Baltic Shipping Company v Dillon

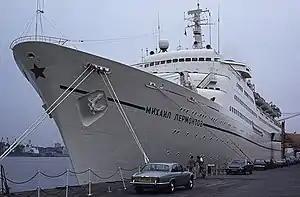
The Mikhail Lermontov at Tilbury

A widow, Mrs Joan Dillon, bought a cruise from a charterer's travel brochure on the cruise ship (named after the Russian poet, Mikhail Yuryevich Lermontov). She paid a deposit and on 6 December 1985 received a booking form that said the ticket would be issued subject to conditions. On 24 January 1986 she received the ticket, which limited liability for personal injury. The ship sank. Mrs Dillon was injured and lost some valuables. She was sent a loss form without reference to personal injuries. The company offered her an "ex gratia" sum to settle if she signed a release form. She accepted and signed. In 1987 the insurance company and Mrs Dillon sued to recover damages for personal injury and other losses.